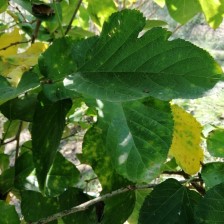
Variety: WhiteKing